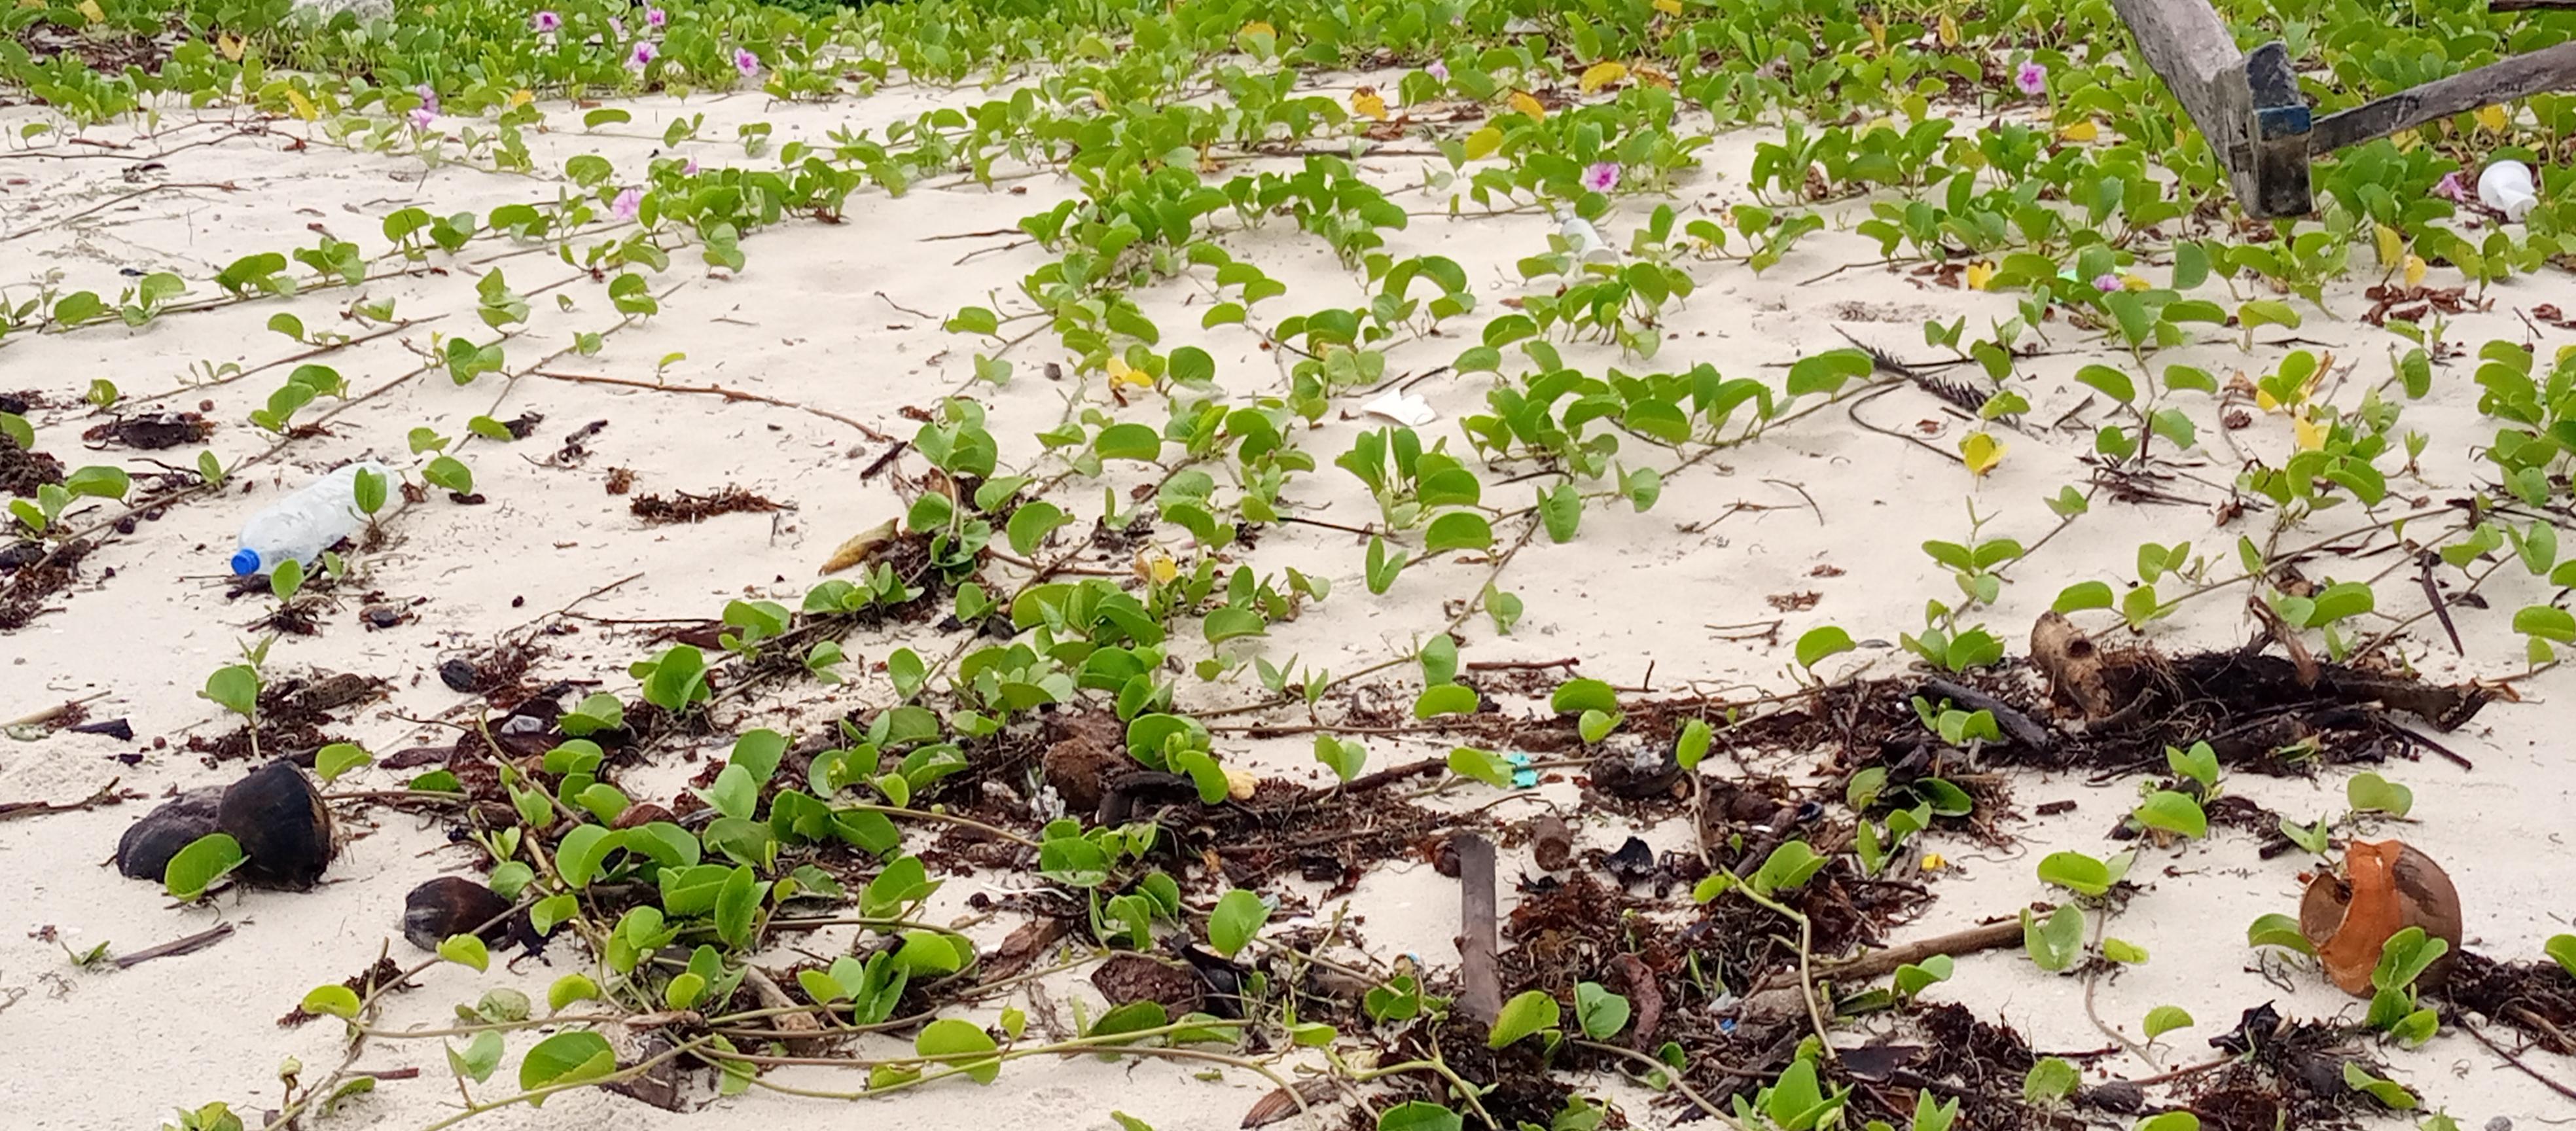
Huu ni ufuoni mwa bahari. Mna michanga mingi sana na mimea michache ambayo imemea mchangani.